Judicial Service Commission (South Africa)

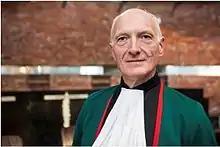
Edwin Cameron, who was appointed to the High Court in 1994, and whose promotion to the Constitutional Court was controversially blocked by Thabo Mbeki in 1999 but effected ten years later by Kgalema Motlanthe.

Shortly after this incident, Mbeki became the country's President. His administration preserved the high number of commissioners from the opposition, but is thought to have prioritised ANC policy, and candidates' race, in the making of judicial appointments.